Immediate Geographic Region of São João Nepomuceno-Bicas

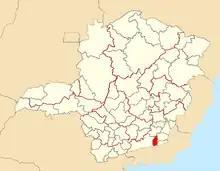
Immediate Geographic Region of São João Nepomuceno-Bicas, in the state of Minas Gerais, Brazil.

The Immediate Geographic Region of São João Nepomuceno-Bicas is one of the 10 immediate geographic regions in the Intermediate Geographic Region of Juiz de Fora, one of the 70 immediate geographic regions in the Brazilian state of Minas Gerais and one of the 509 of Brazil, created by the National Institute of Geography and Statistics (IBGE) in 2017.